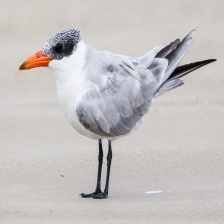
Species: CASPIAN TERN
Scientific name: HYDROPROGNE CASPIA